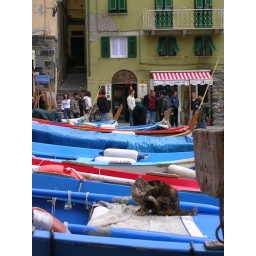
cat in a boat